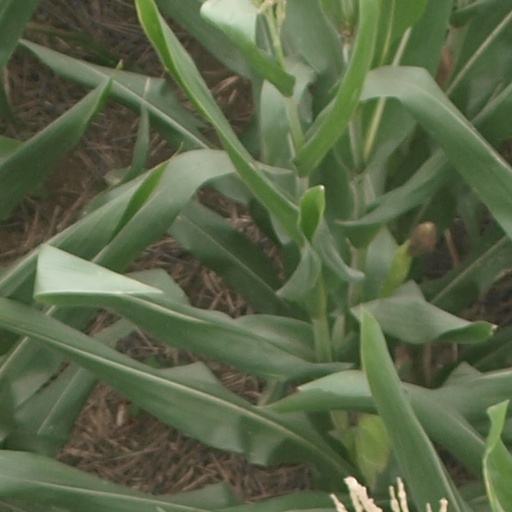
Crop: maize; corn